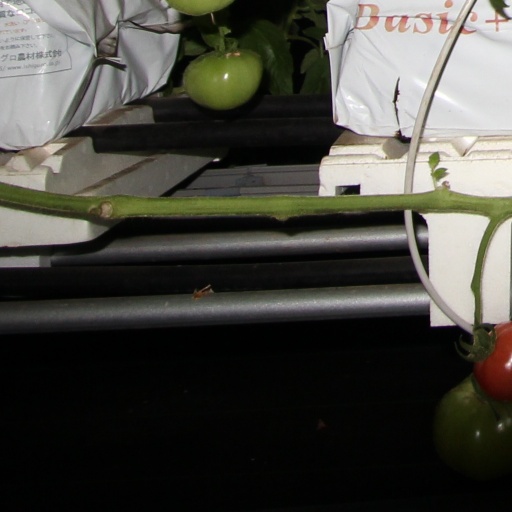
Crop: tomato